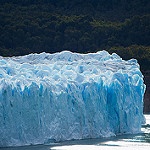
Label: glacier